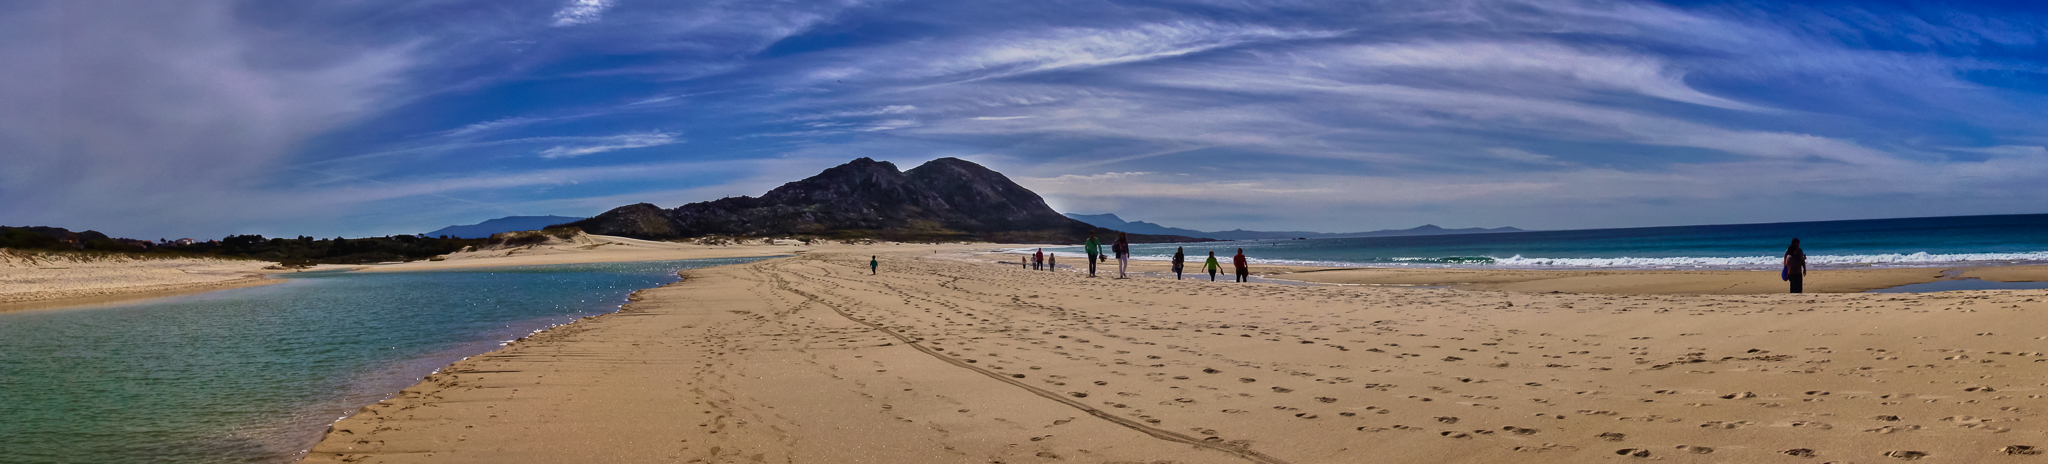
beach, landscape, coast, sand, dune, photo, body of water, spain, espaa, galicia, paisajes, acorua, habitat, a77, g, ggl1, gaby1, xovesphoto, sonya77, sony16105mm, gabrielcorua, xelodegalicia, louro, muros, ancoradoiro, landform, natural environment, geographical feature, aeolian landform